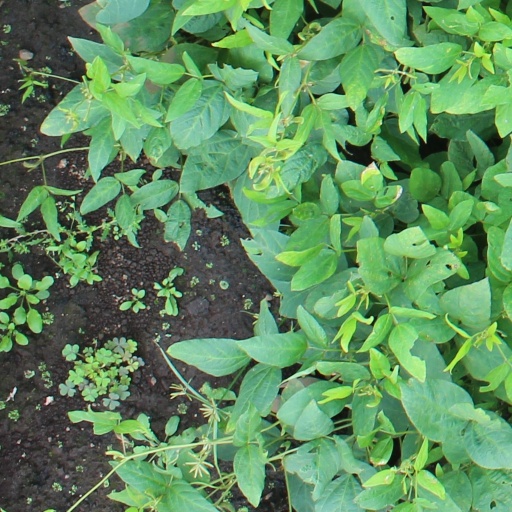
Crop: soybean